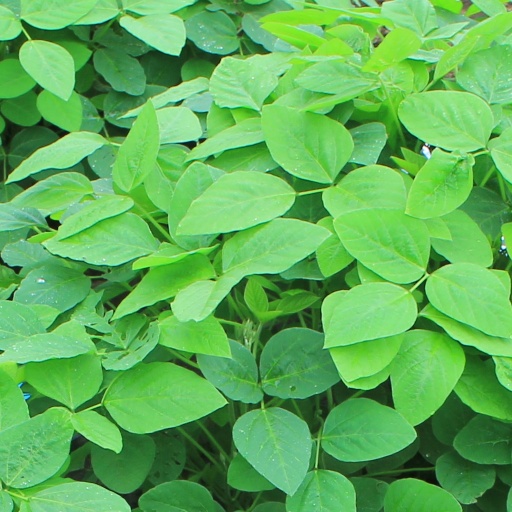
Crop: soybean